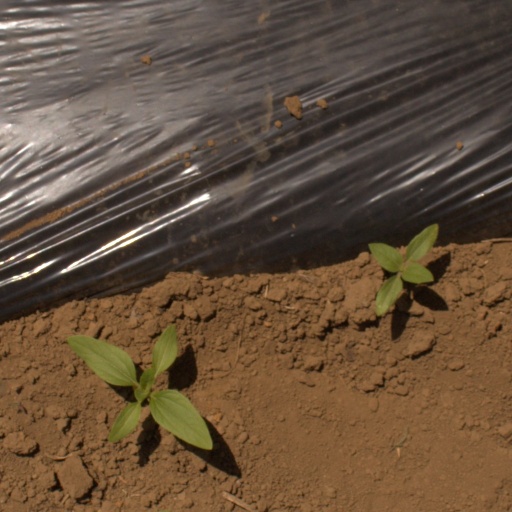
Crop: Jerusalem artichoke